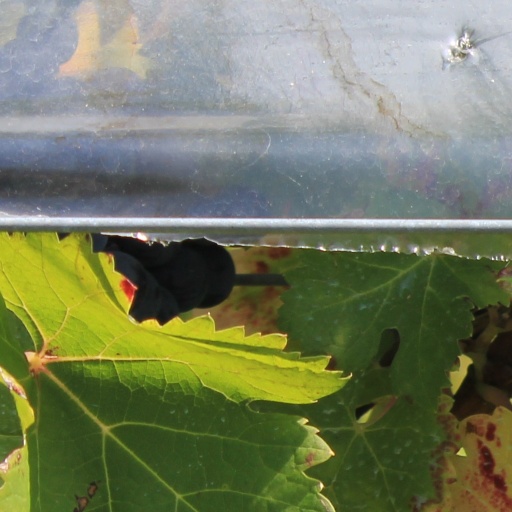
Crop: grape